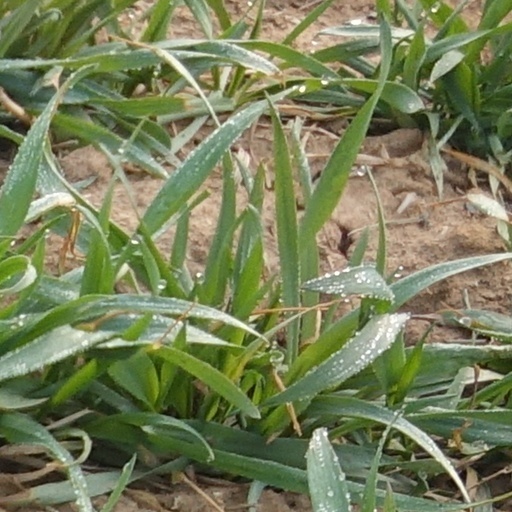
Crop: wheat